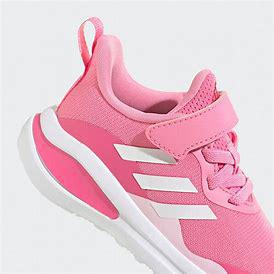
Brand: Adidas
Model: Fortarun